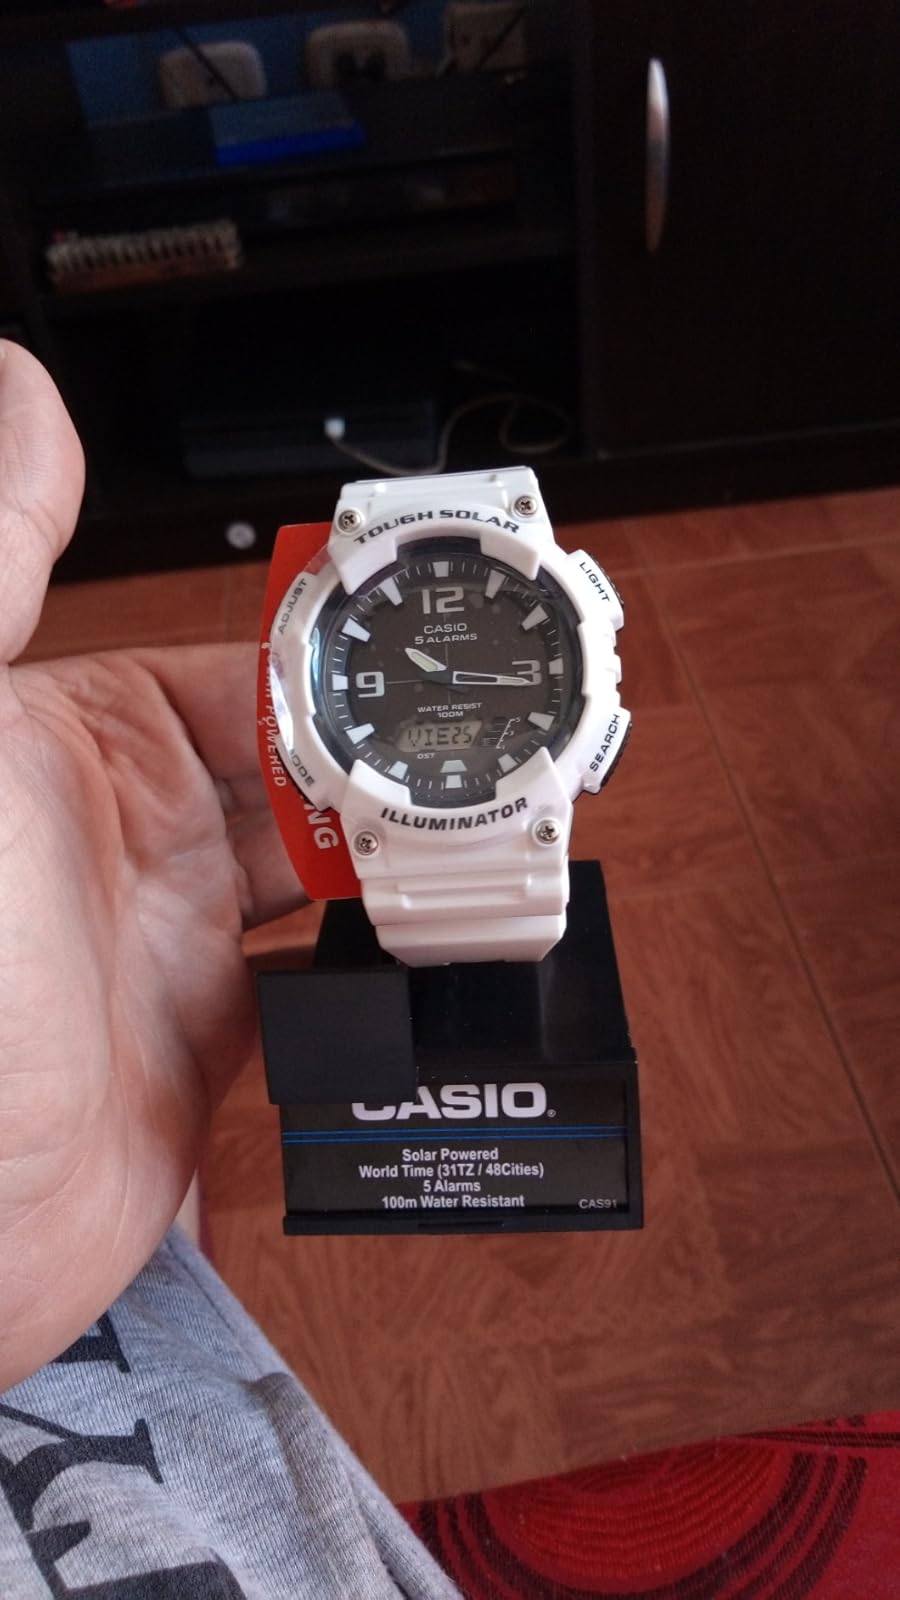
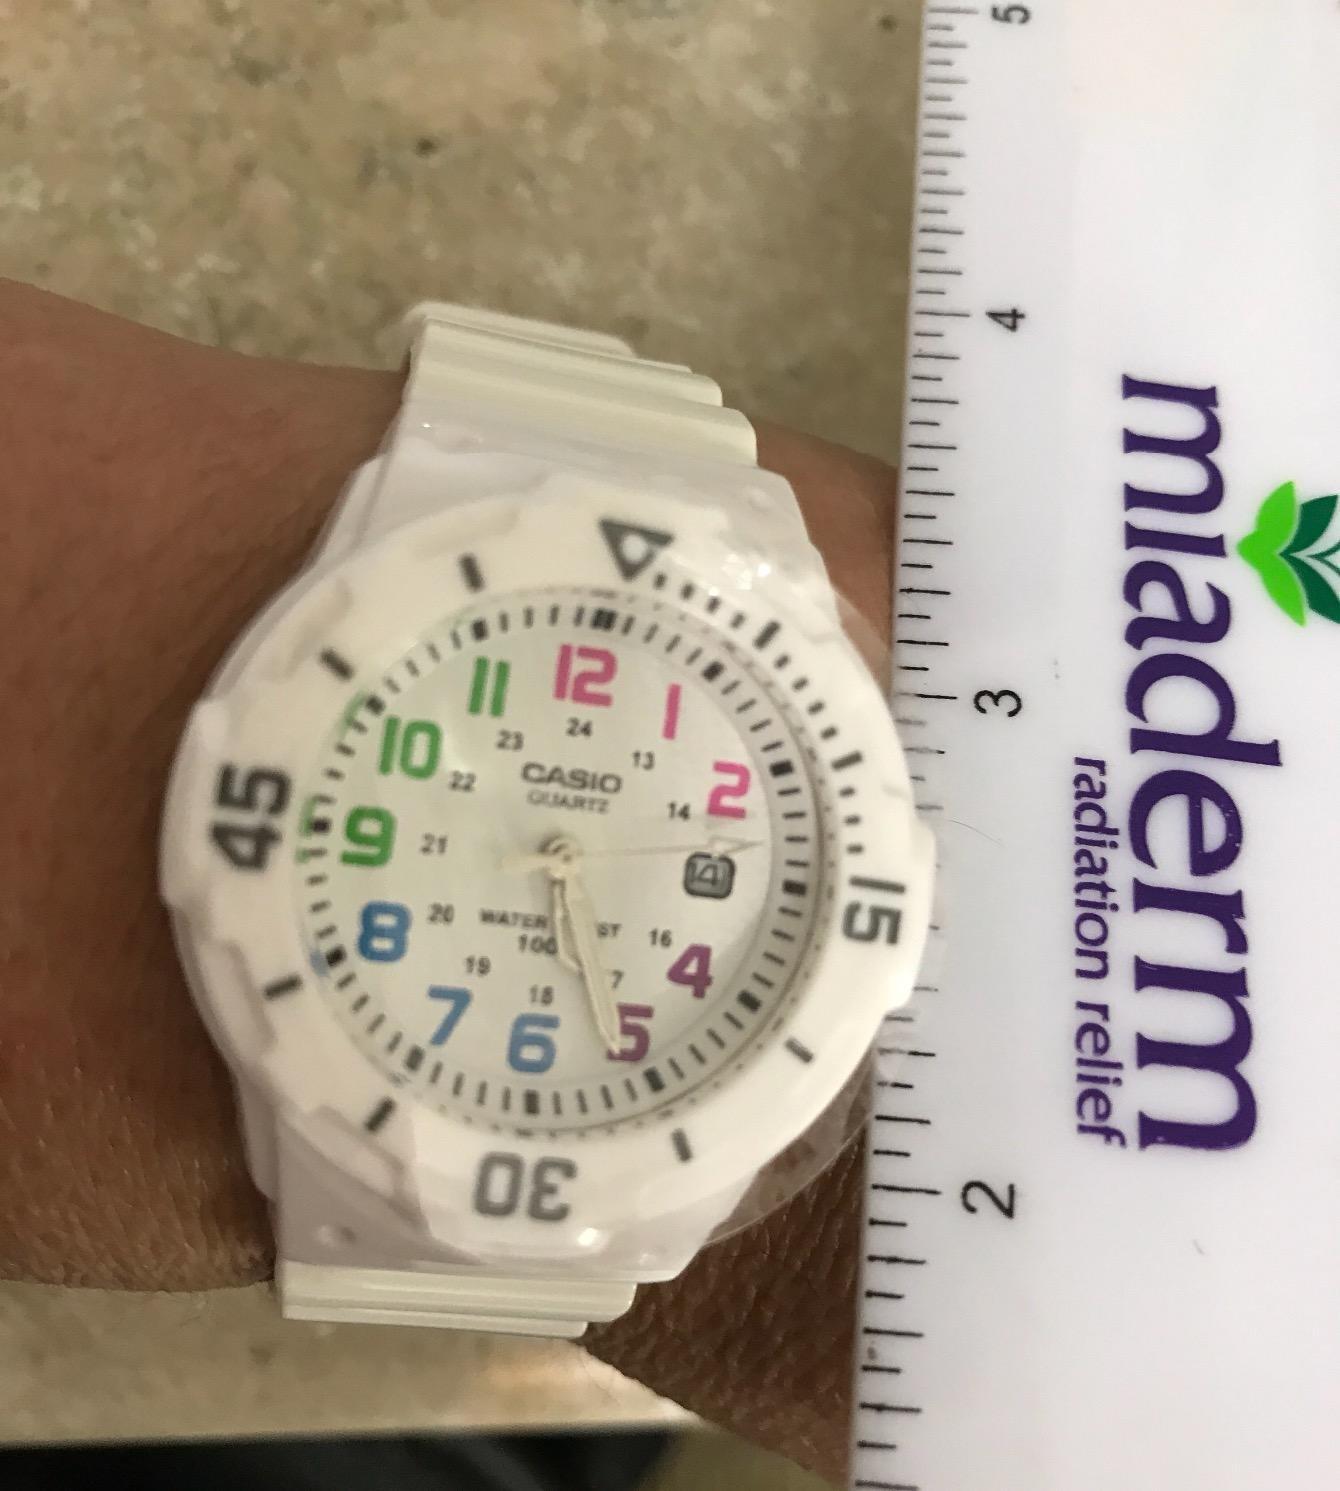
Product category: accessories_watch
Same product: no